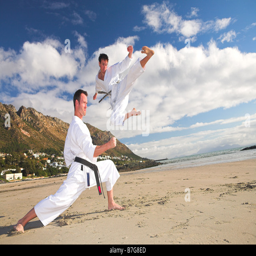
young adult men with black belt practicing person on the beach on a sunny day